Adeline Knapp

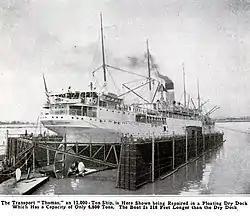
"U.S. Army Transport Thomas in drydock 1916."

While Knapp evidently felt some sorrow for the deposed queen and princess, she noted that the Queen Dowager Kapiolani was "avowedly jubilant over the present state of affairs." But she was under no illusions that the native Hawaiians supported annexation: